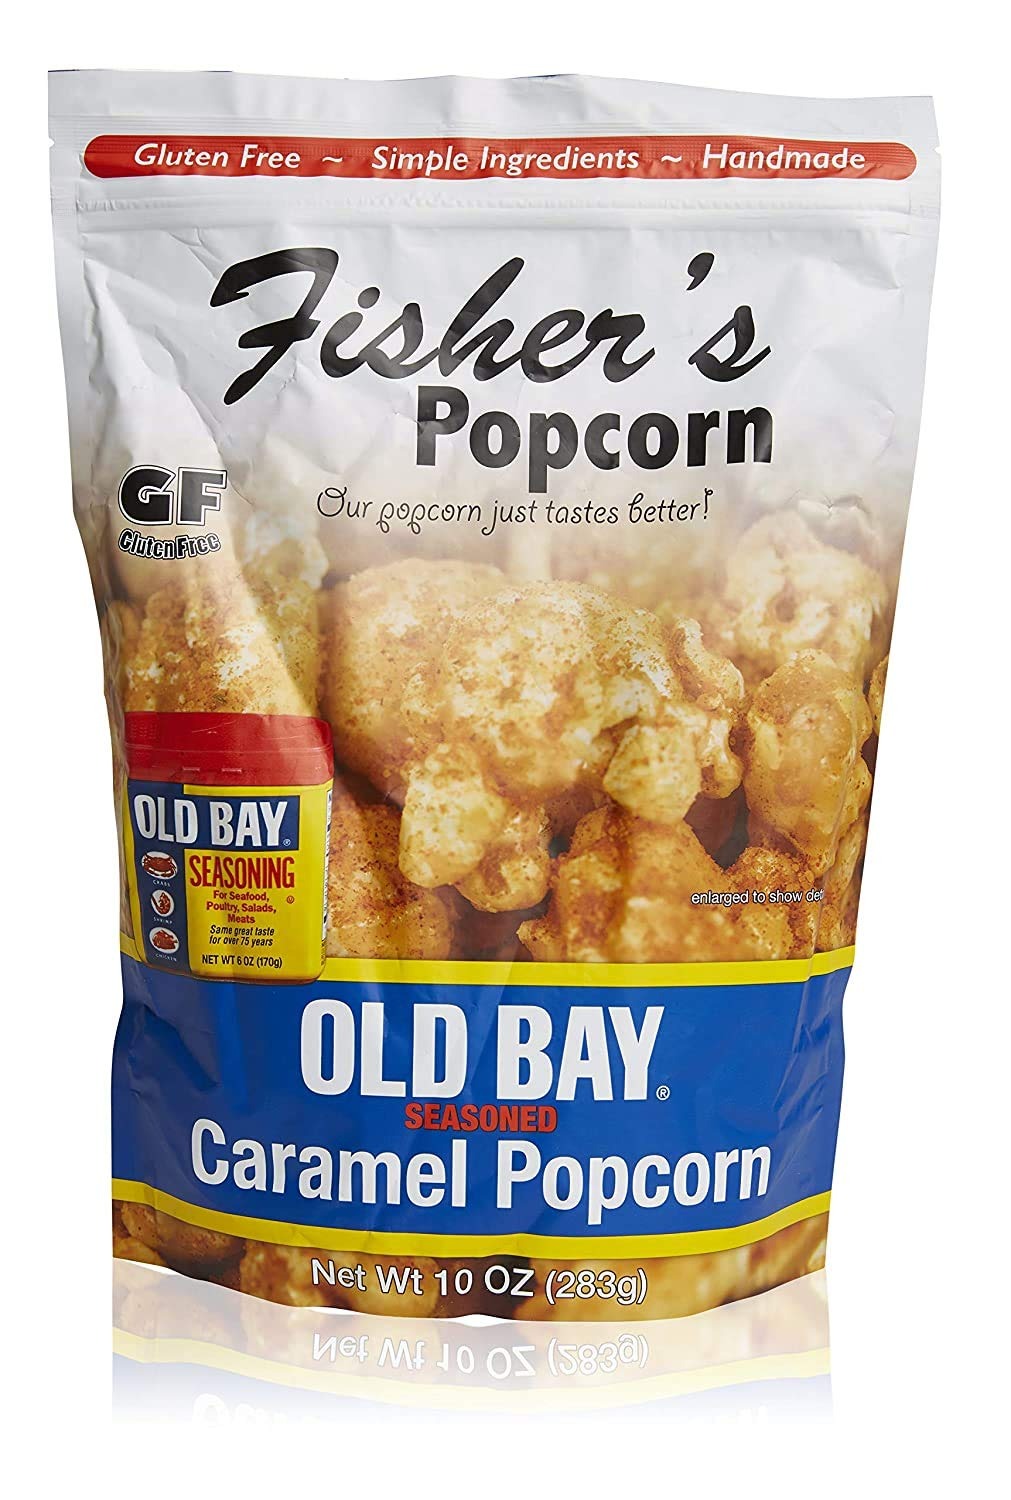
Item Name: Fisher's Popcorn Old Bay Seasoned Caramel Popcorn
Bullet Point 1: SHIPS TO YOU: The same classic Fisher's Popcorn taste that you love, now available even when you can't be at the beach!
Bullet Point 2: THE CLASSIC BEACH TREAT: You can't go more than a few feet in the beach resorts of the mid-Atlantic without running into someone snacking on a delicious tub of our popcorn
Bullet Point 3: HANDMADE POPCORN SINCE 1937: Our world famous caramel popcorn recipe started with Everett Fisher way back in 1937. For 4 generations it has remained unchanged. Now, 80 years later our family continues to make fresh caramel popcorn at the beach daily.
Bullet Point 4: OUR POPCORN JUST TASTES BETTER: A Gluten-Free snack, our caramel popcorn is made without preservatives or trans fats.
Value: 10.0
Unit: Ounce

Price: 11.99